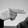
ASL letter: H